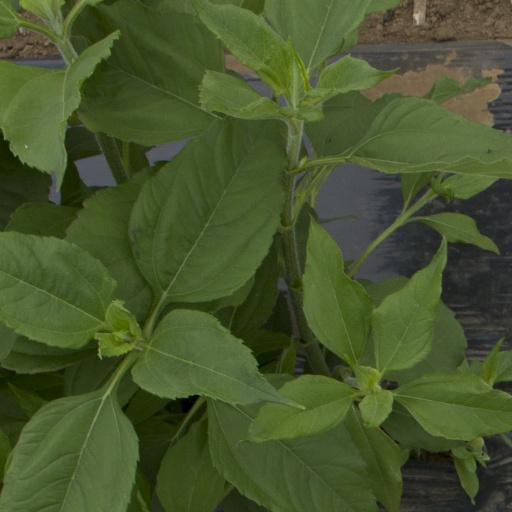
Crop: Jerusalem artichoke